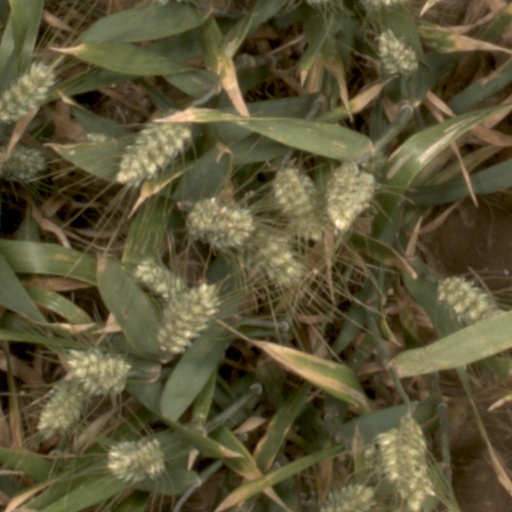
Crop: wheat